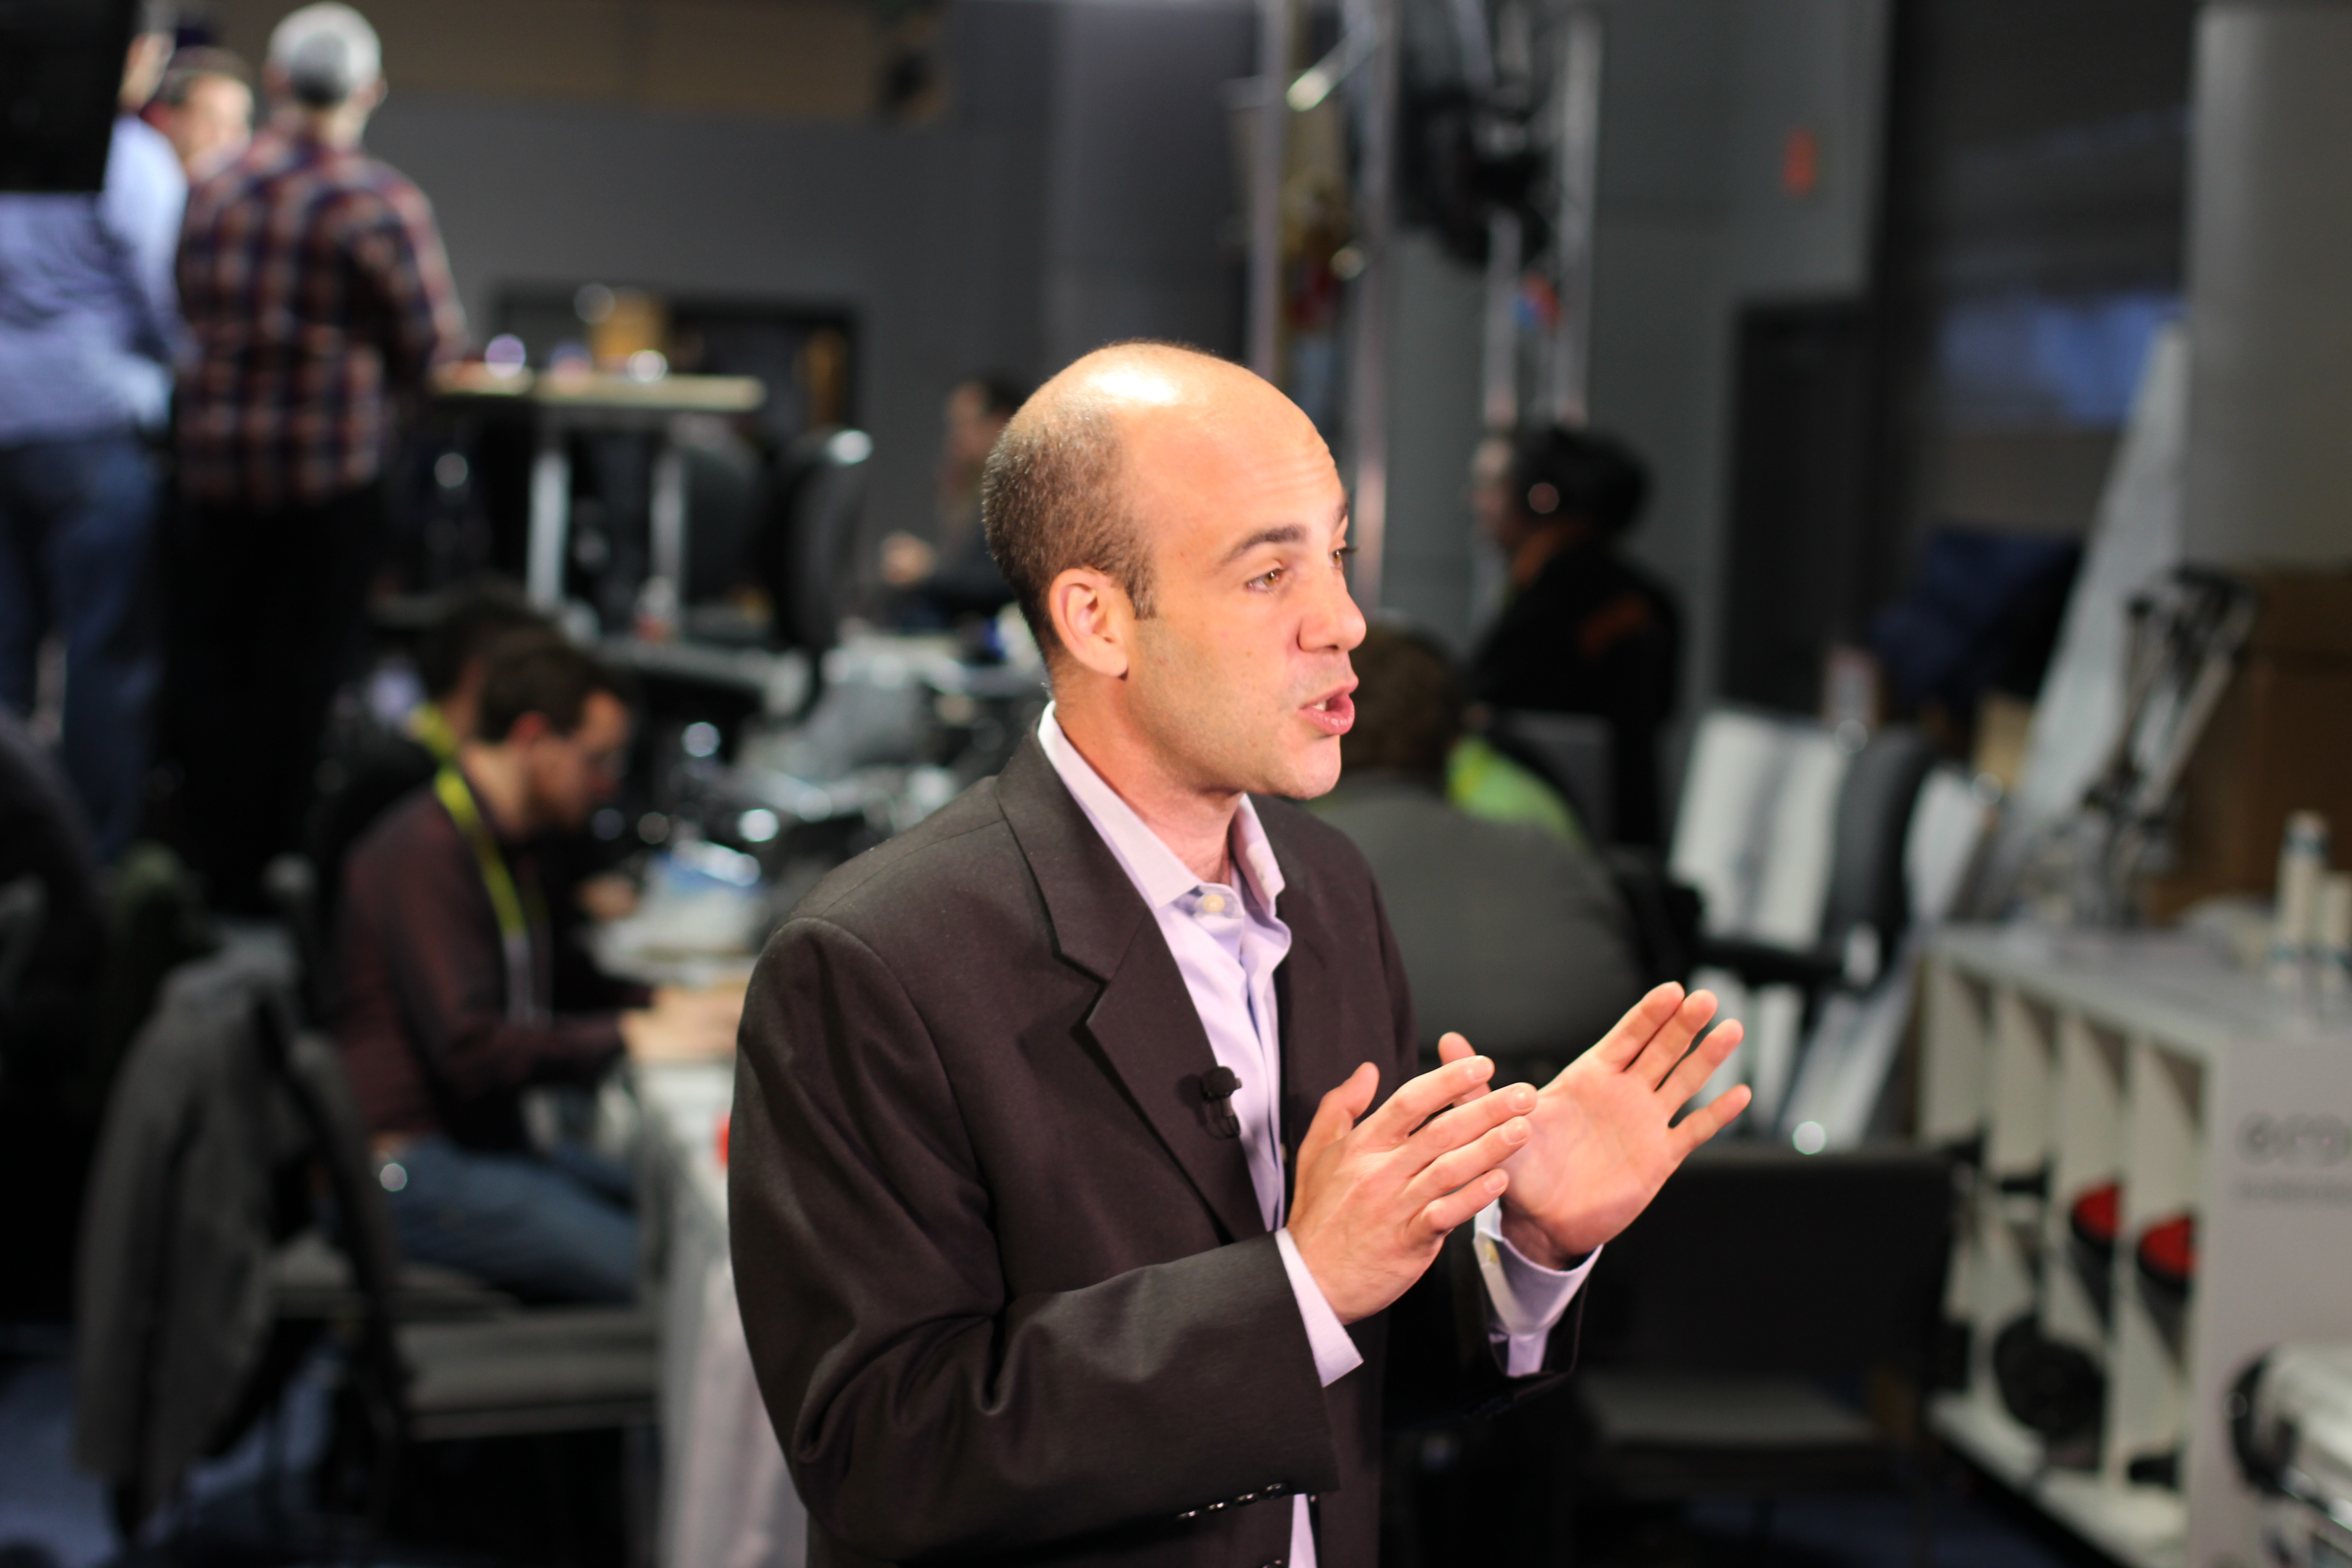
technology, human, television, report, anchor, media, news, convention, reporter, academic conference, newscaster, anchorman